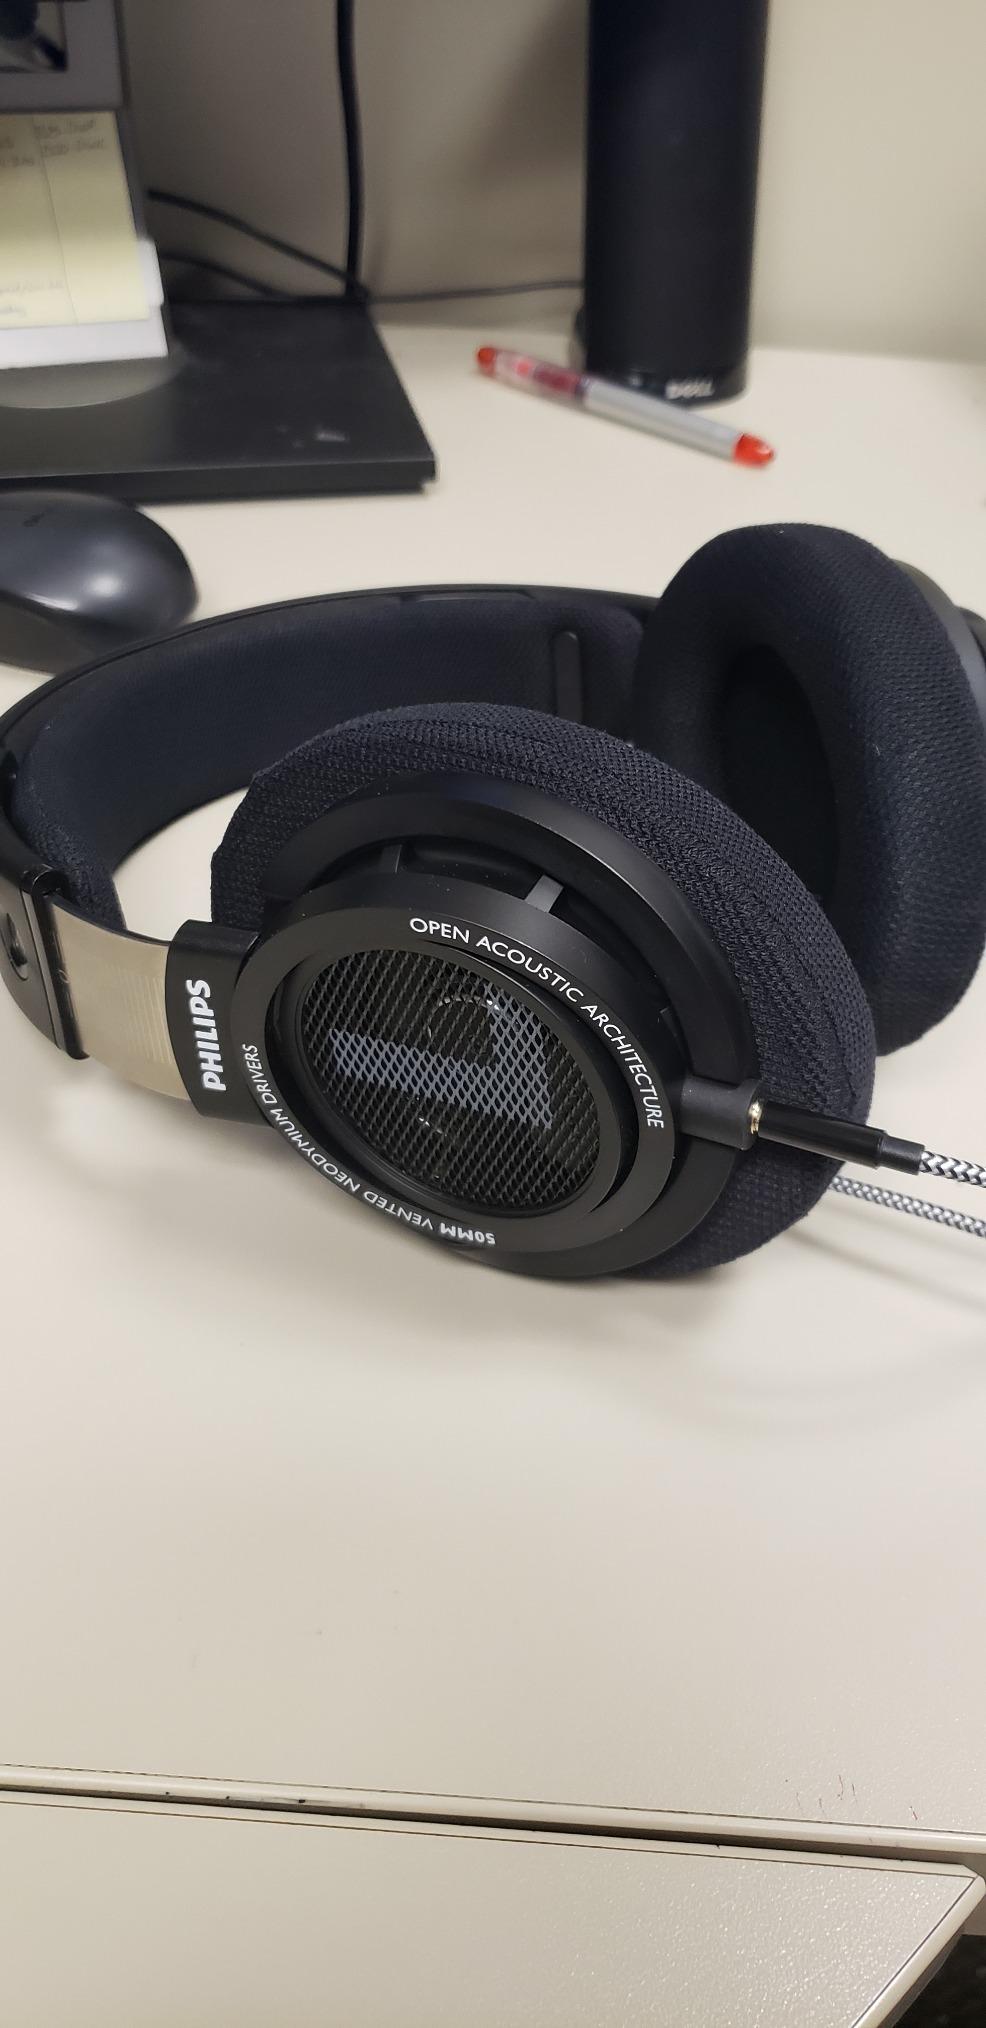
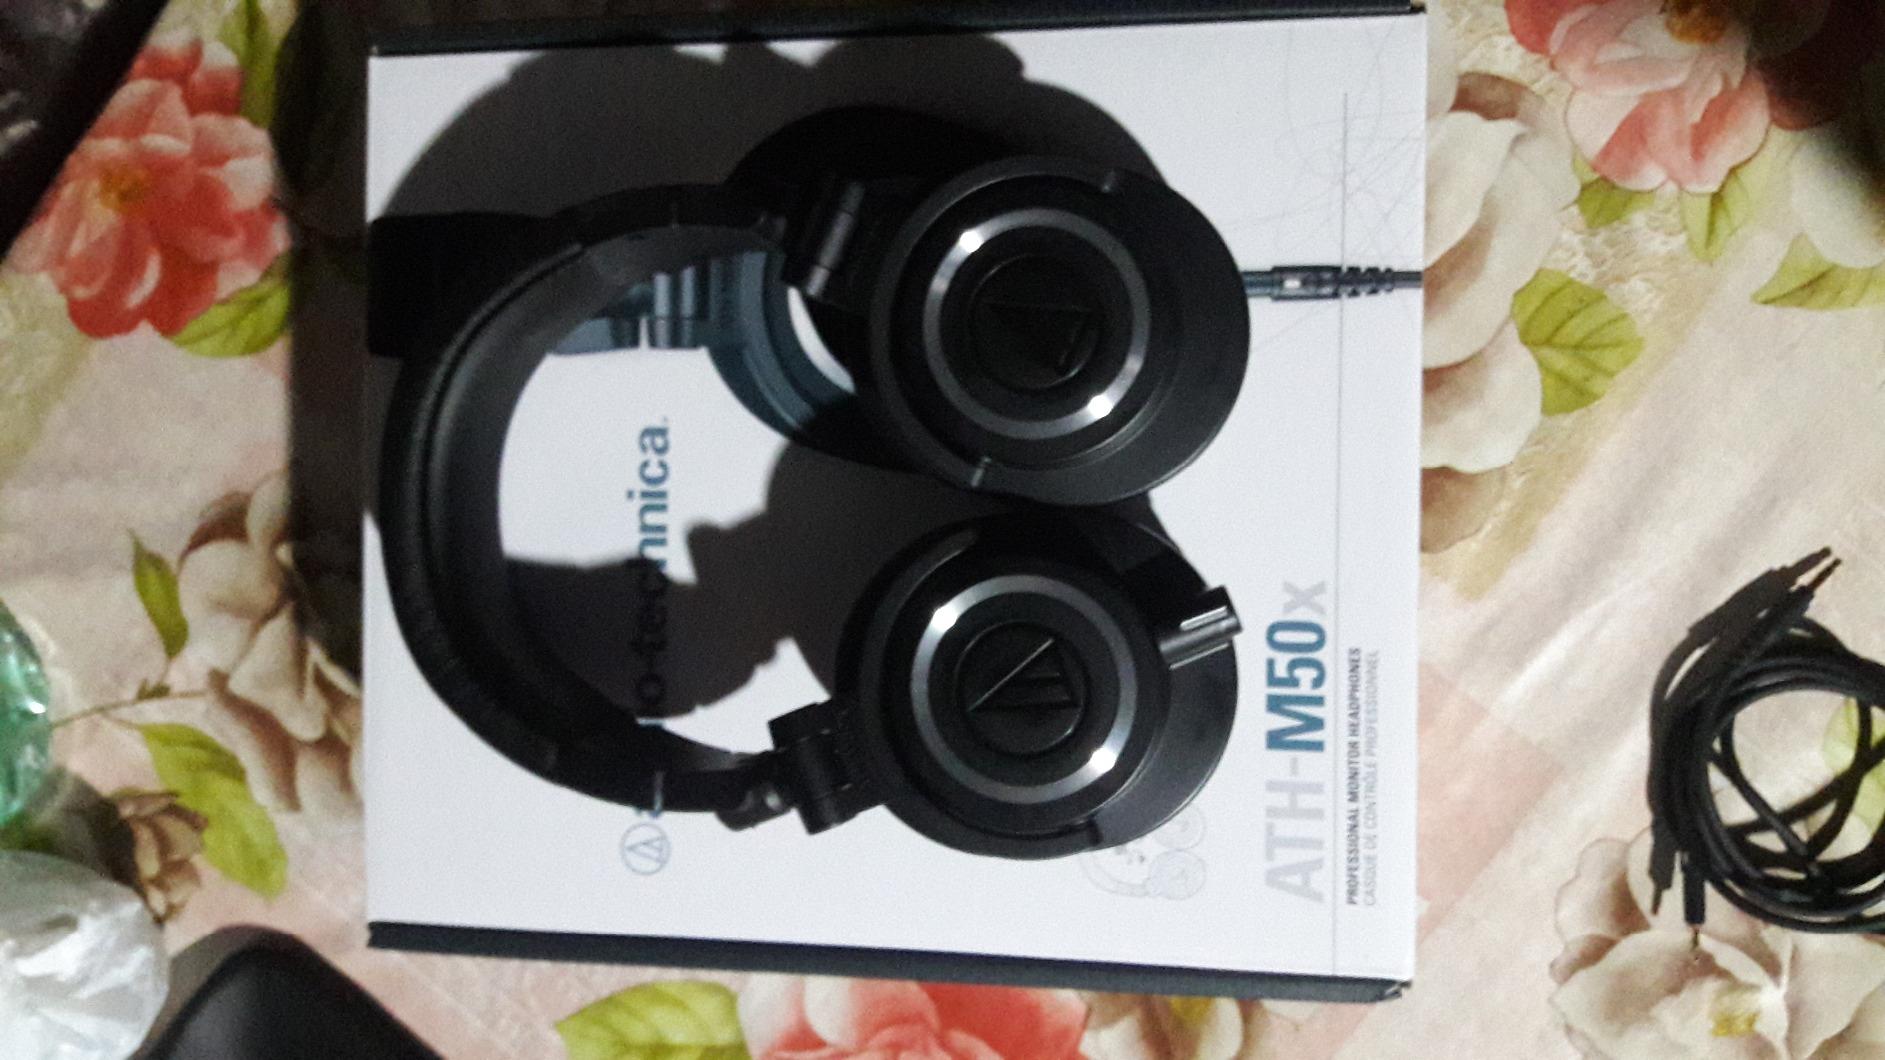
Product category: headphones
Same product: no